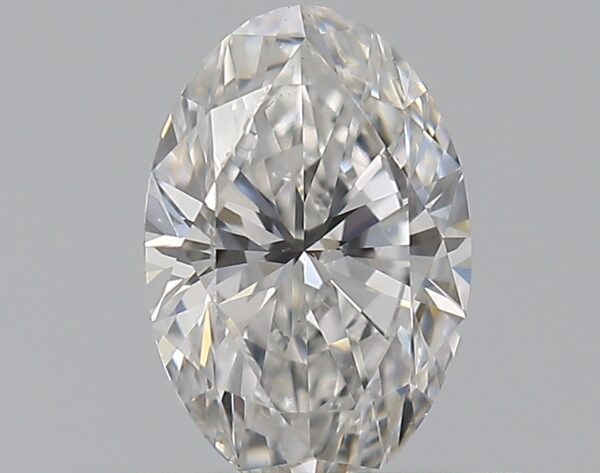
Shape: oval
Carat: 0.51
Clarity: SI1
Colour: E
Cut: EX
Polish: EX
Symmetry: VG
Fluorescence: N
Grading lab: GIA
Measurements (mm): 6.56 x 4.37 x 2.73